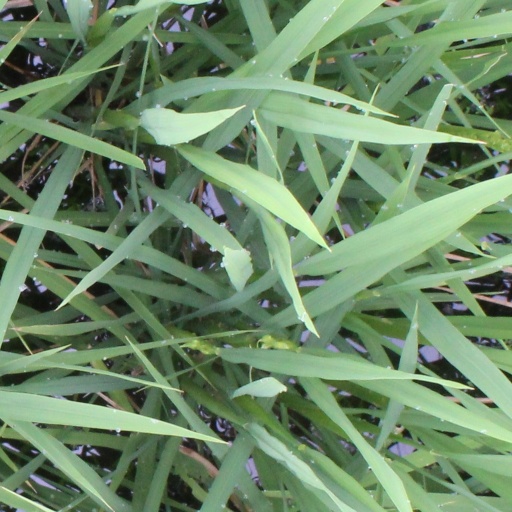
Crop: rice